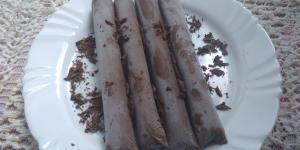
bolis de chocolate